List of The Walking Dead (TV series) characters

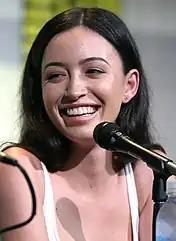
Christian Serratos

Sgt. Abraham Ford, portrayed by Michael Cudlitz, is a survivor and former member of the military who has a relationship with Rosita. Before meeting Eugene, he had a family who ran away after seeing him kill a group that threatened their safety. After his family was killed by walkers, Abraham attempted suicide, but Eugene arrived at the same moment, stopping him from doing so. His mission has become attempting to deliver Eugene to Washington, D.C., believing he has the answer to the cause and cure of the walker plague.